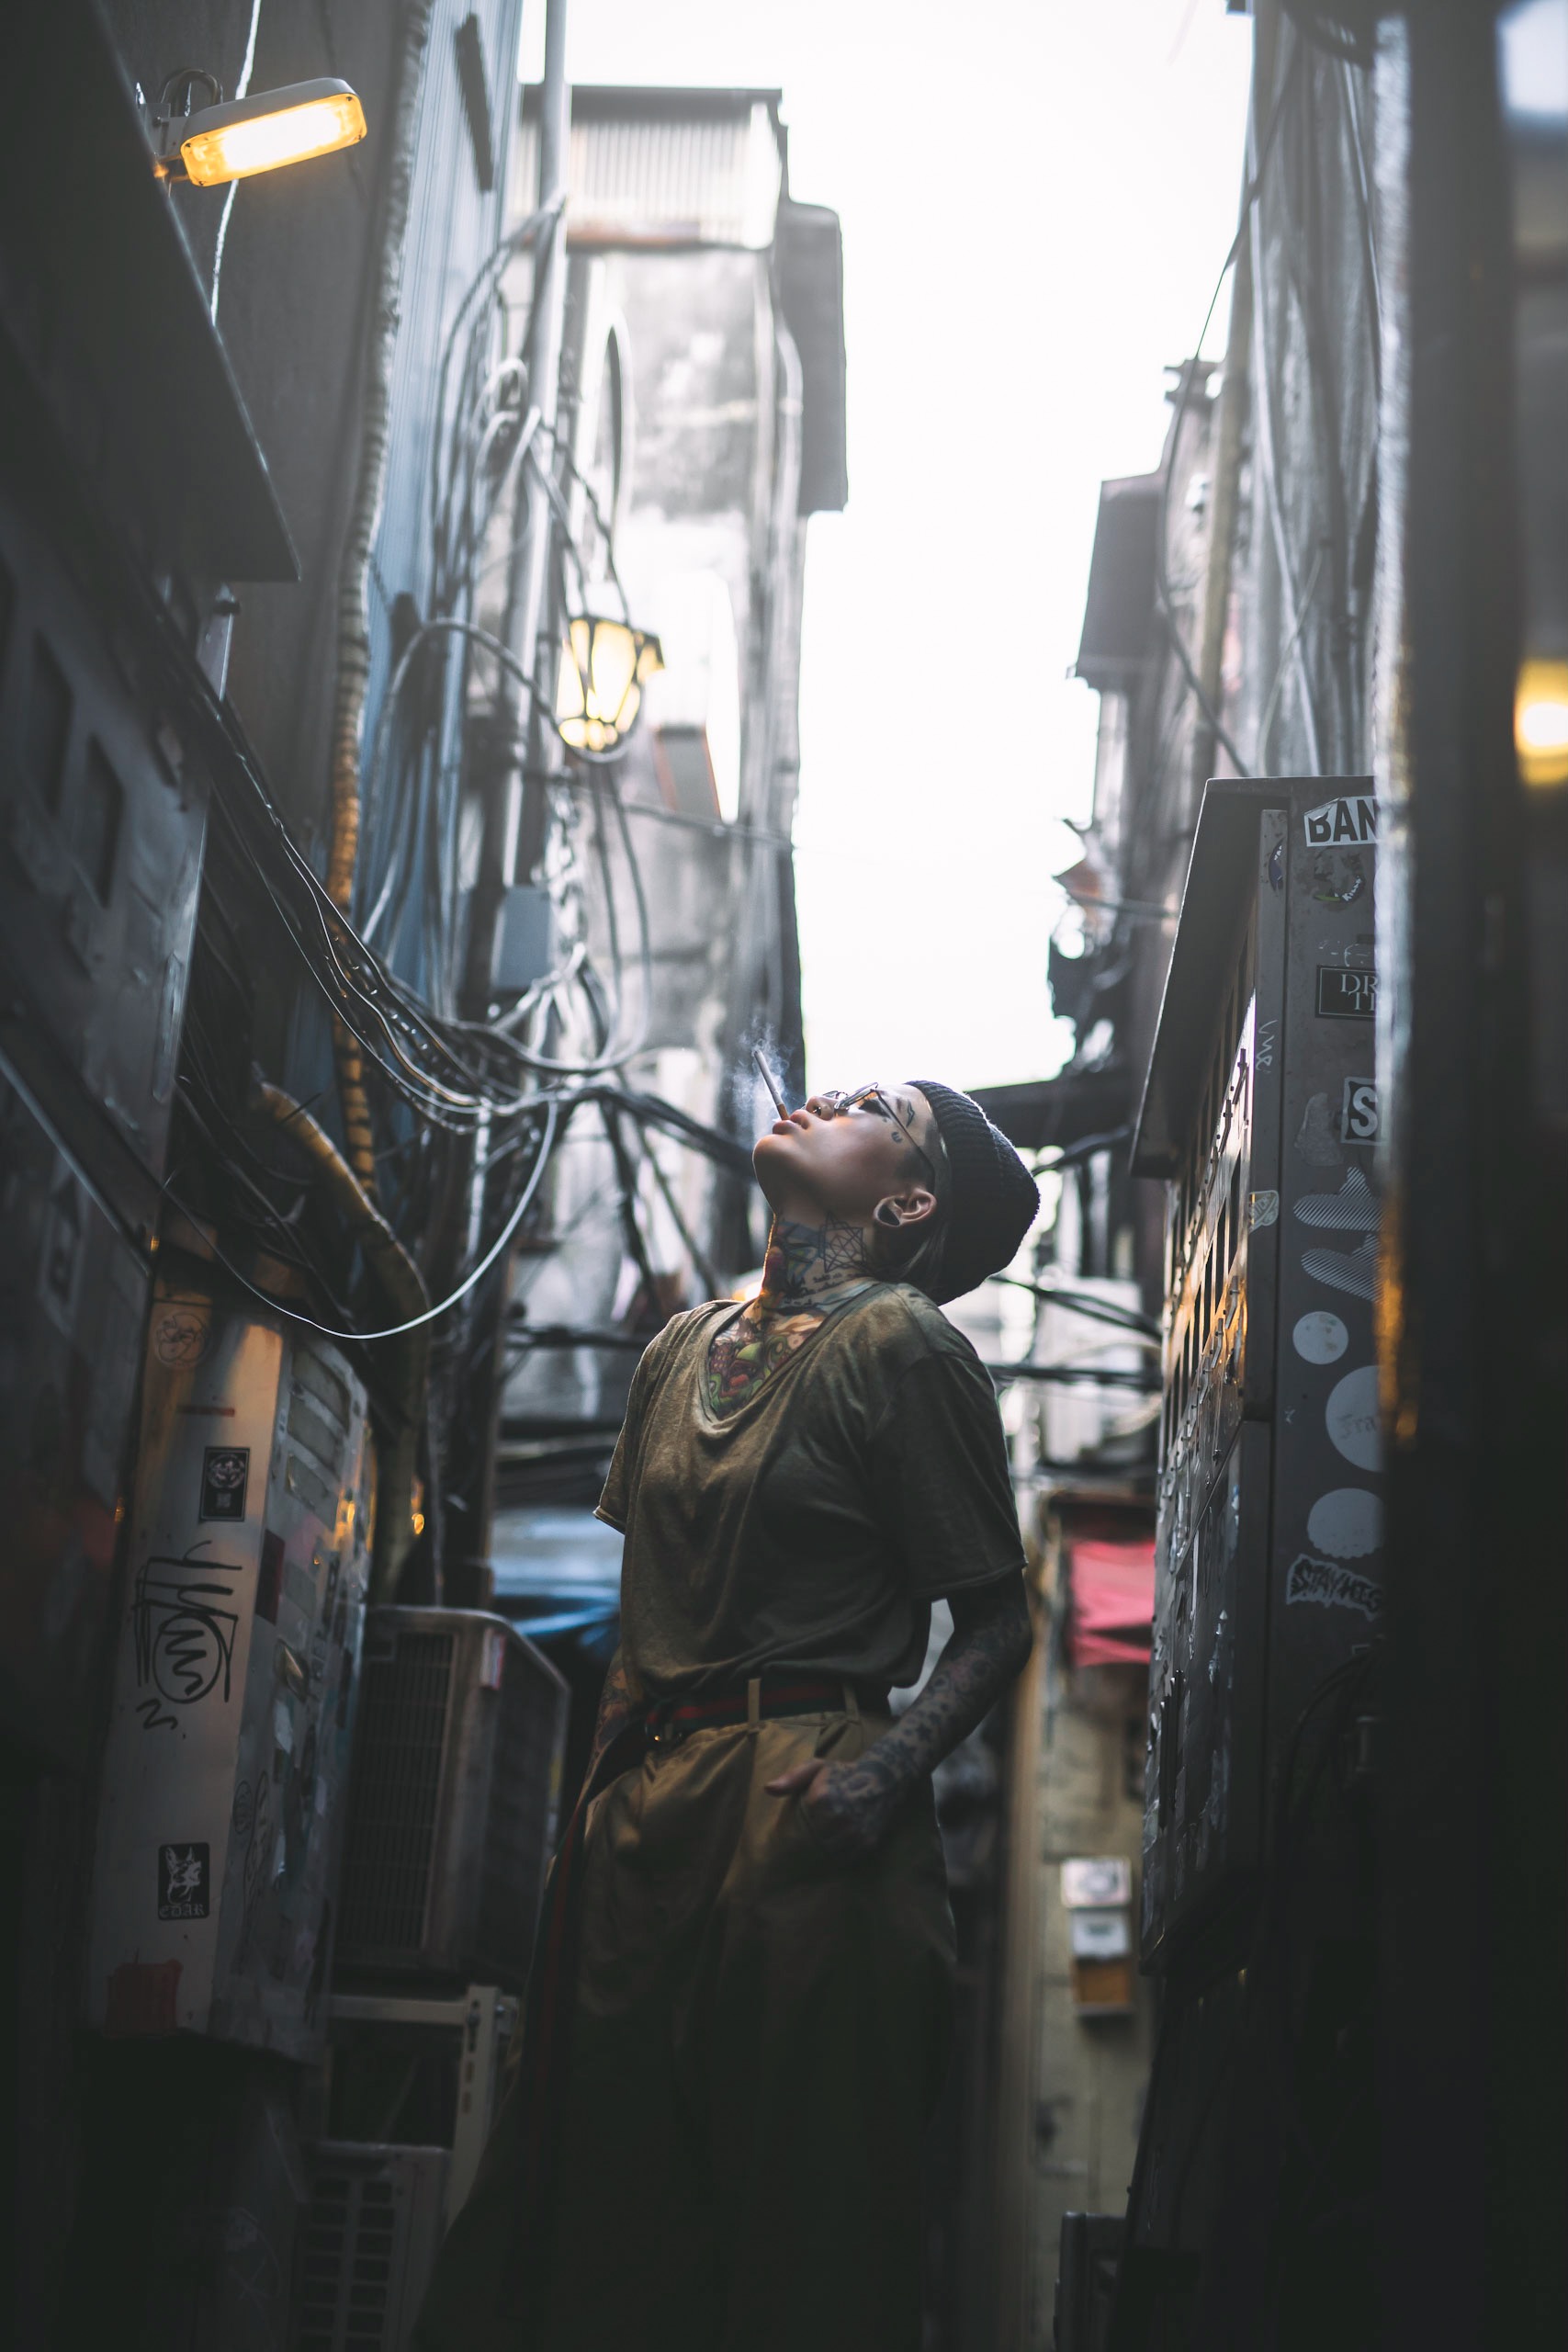
urban area, street, alley, infrastructure, road, city, metal